Dainava Forest

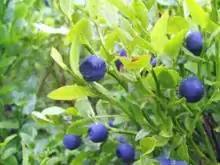
Forest is popular place for blueberries picking

Dainava Forest is the most sparsely populated region of Lithuania. Some of the villages were little affected by agricultural reforms and have preserved traditional Dzūkian folk architecture, which is now preserved as architecture monuments, destinations of rural tourism. These villages include Marcinkonys, Zervynos, Latežeris, Lynežeris, Dubininkas, Margionys, Musteika.